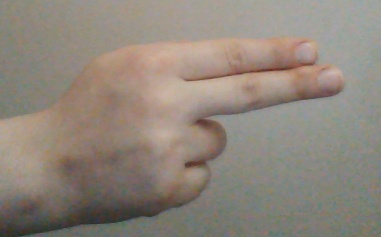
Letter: ain